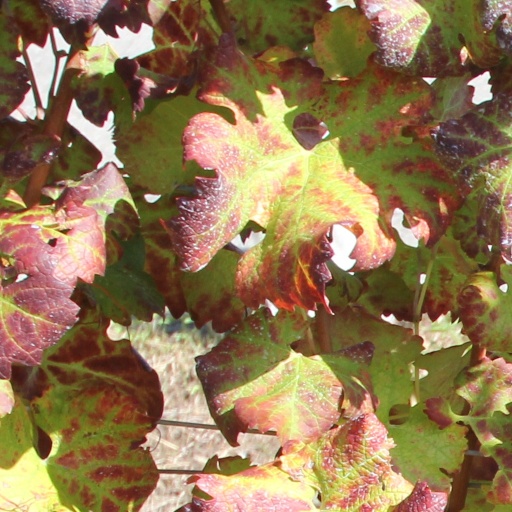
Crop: grape